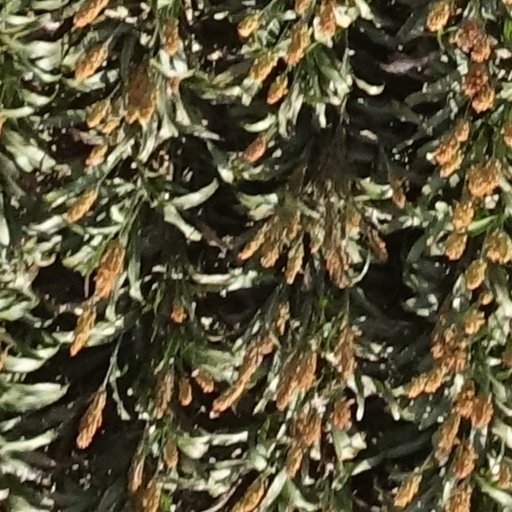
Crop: sorghum